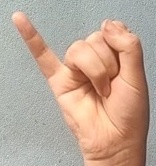
ASL sign: J